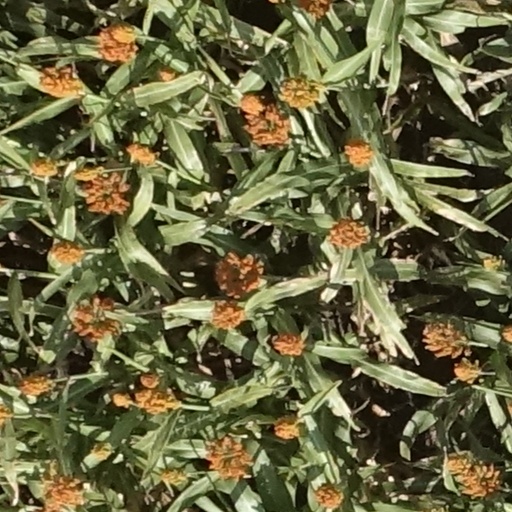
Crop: sorghum